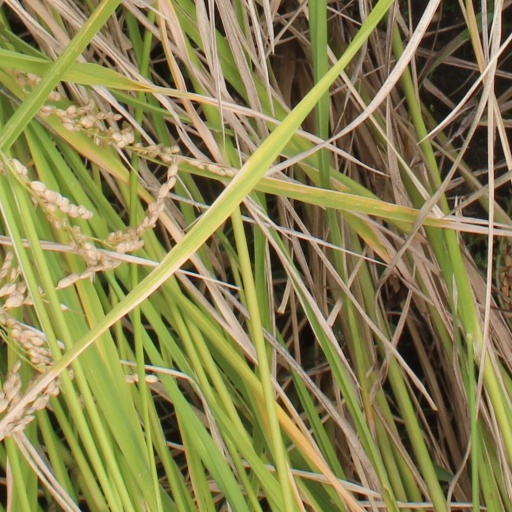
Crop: rice